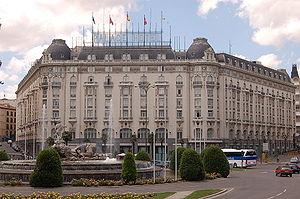
L'hôtel The Westin Palace, mieux connu sous le nom Hotel Palace, est un hôtel de luxe situé au centre de Madrid, dont les façades donnent sur la Plaza de Canovas del Castillo. L'hôtel a été construit par une entreprise hôtelière Belge sur une suggestion d’Alfonse XIII. Il est construit en dix-huit mois, et ouvre ses portes le 12 septembre 1912. À l'époque de sa construction celui-ci était le plus grand hôtel en Europe. Le bâtiment à Madrid était célèbre pour offrir divers services, tels que des salles de danse et la brasserie "La Brasserie". Actuellement, l'hôtel fait partie du groupe d'hôtellerie Starwood Hotels & Resorts Worldwide.